Campaspe River

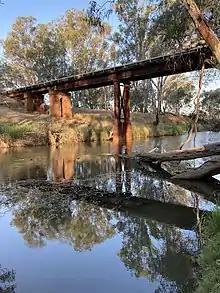
Red Bridge, a railway bridge over the river at Rochester

From its source in the foothills of the Great Dividing Range below Red Hill, the Campaspe River rises in the Wombat State Forest northwest of and southwest of near and Firth Park, a local camping ground and historical area. The river then flows west of the township of and continues north through the town of . The middle reaches of the river are dominated by Lake Eppalock, a constructed reservoir. The Coliban River, the most significant tributary of the Campaspe, also flows into Lake Eppalock. Towns located on the river in this area include located just south of Eppalock and , located just below Eppalock. The towns of and lie on the river's lower reaches. The river meets its confluence with the Murray River west of the town of Echuca, located adjacent to the state border between Victoria and New South Wales.